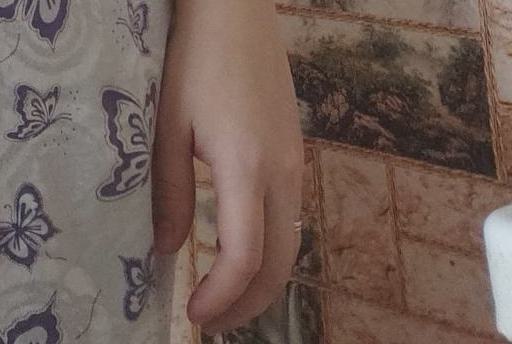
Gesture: no_gesture